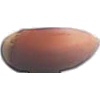
Label: Hazelnut 1